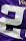
Number: 2